Francesco Soldera

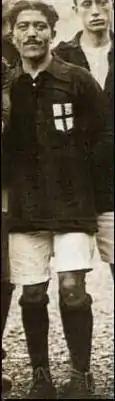

Francesco Soldera (28 December 1892 – 20 February 1957) was an Italian professional footballer who played as a midfielder.